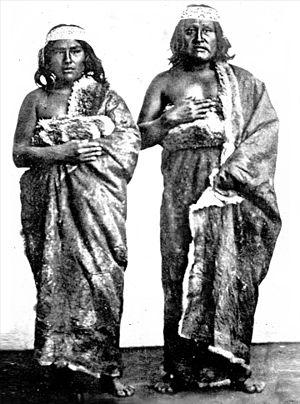
La province de Santa Cruz est une province de l'Argentine, qui se trouve en Patagonie, dans le sud du pays. Sa capitale est la ville de Río Gallegos.